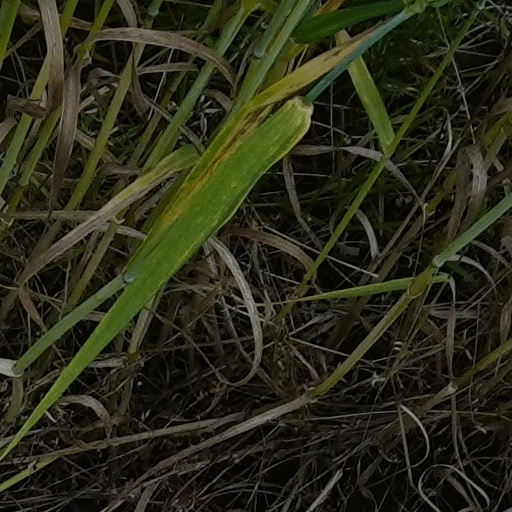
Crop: wheat